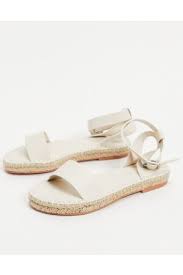
Label: Ballet Flat